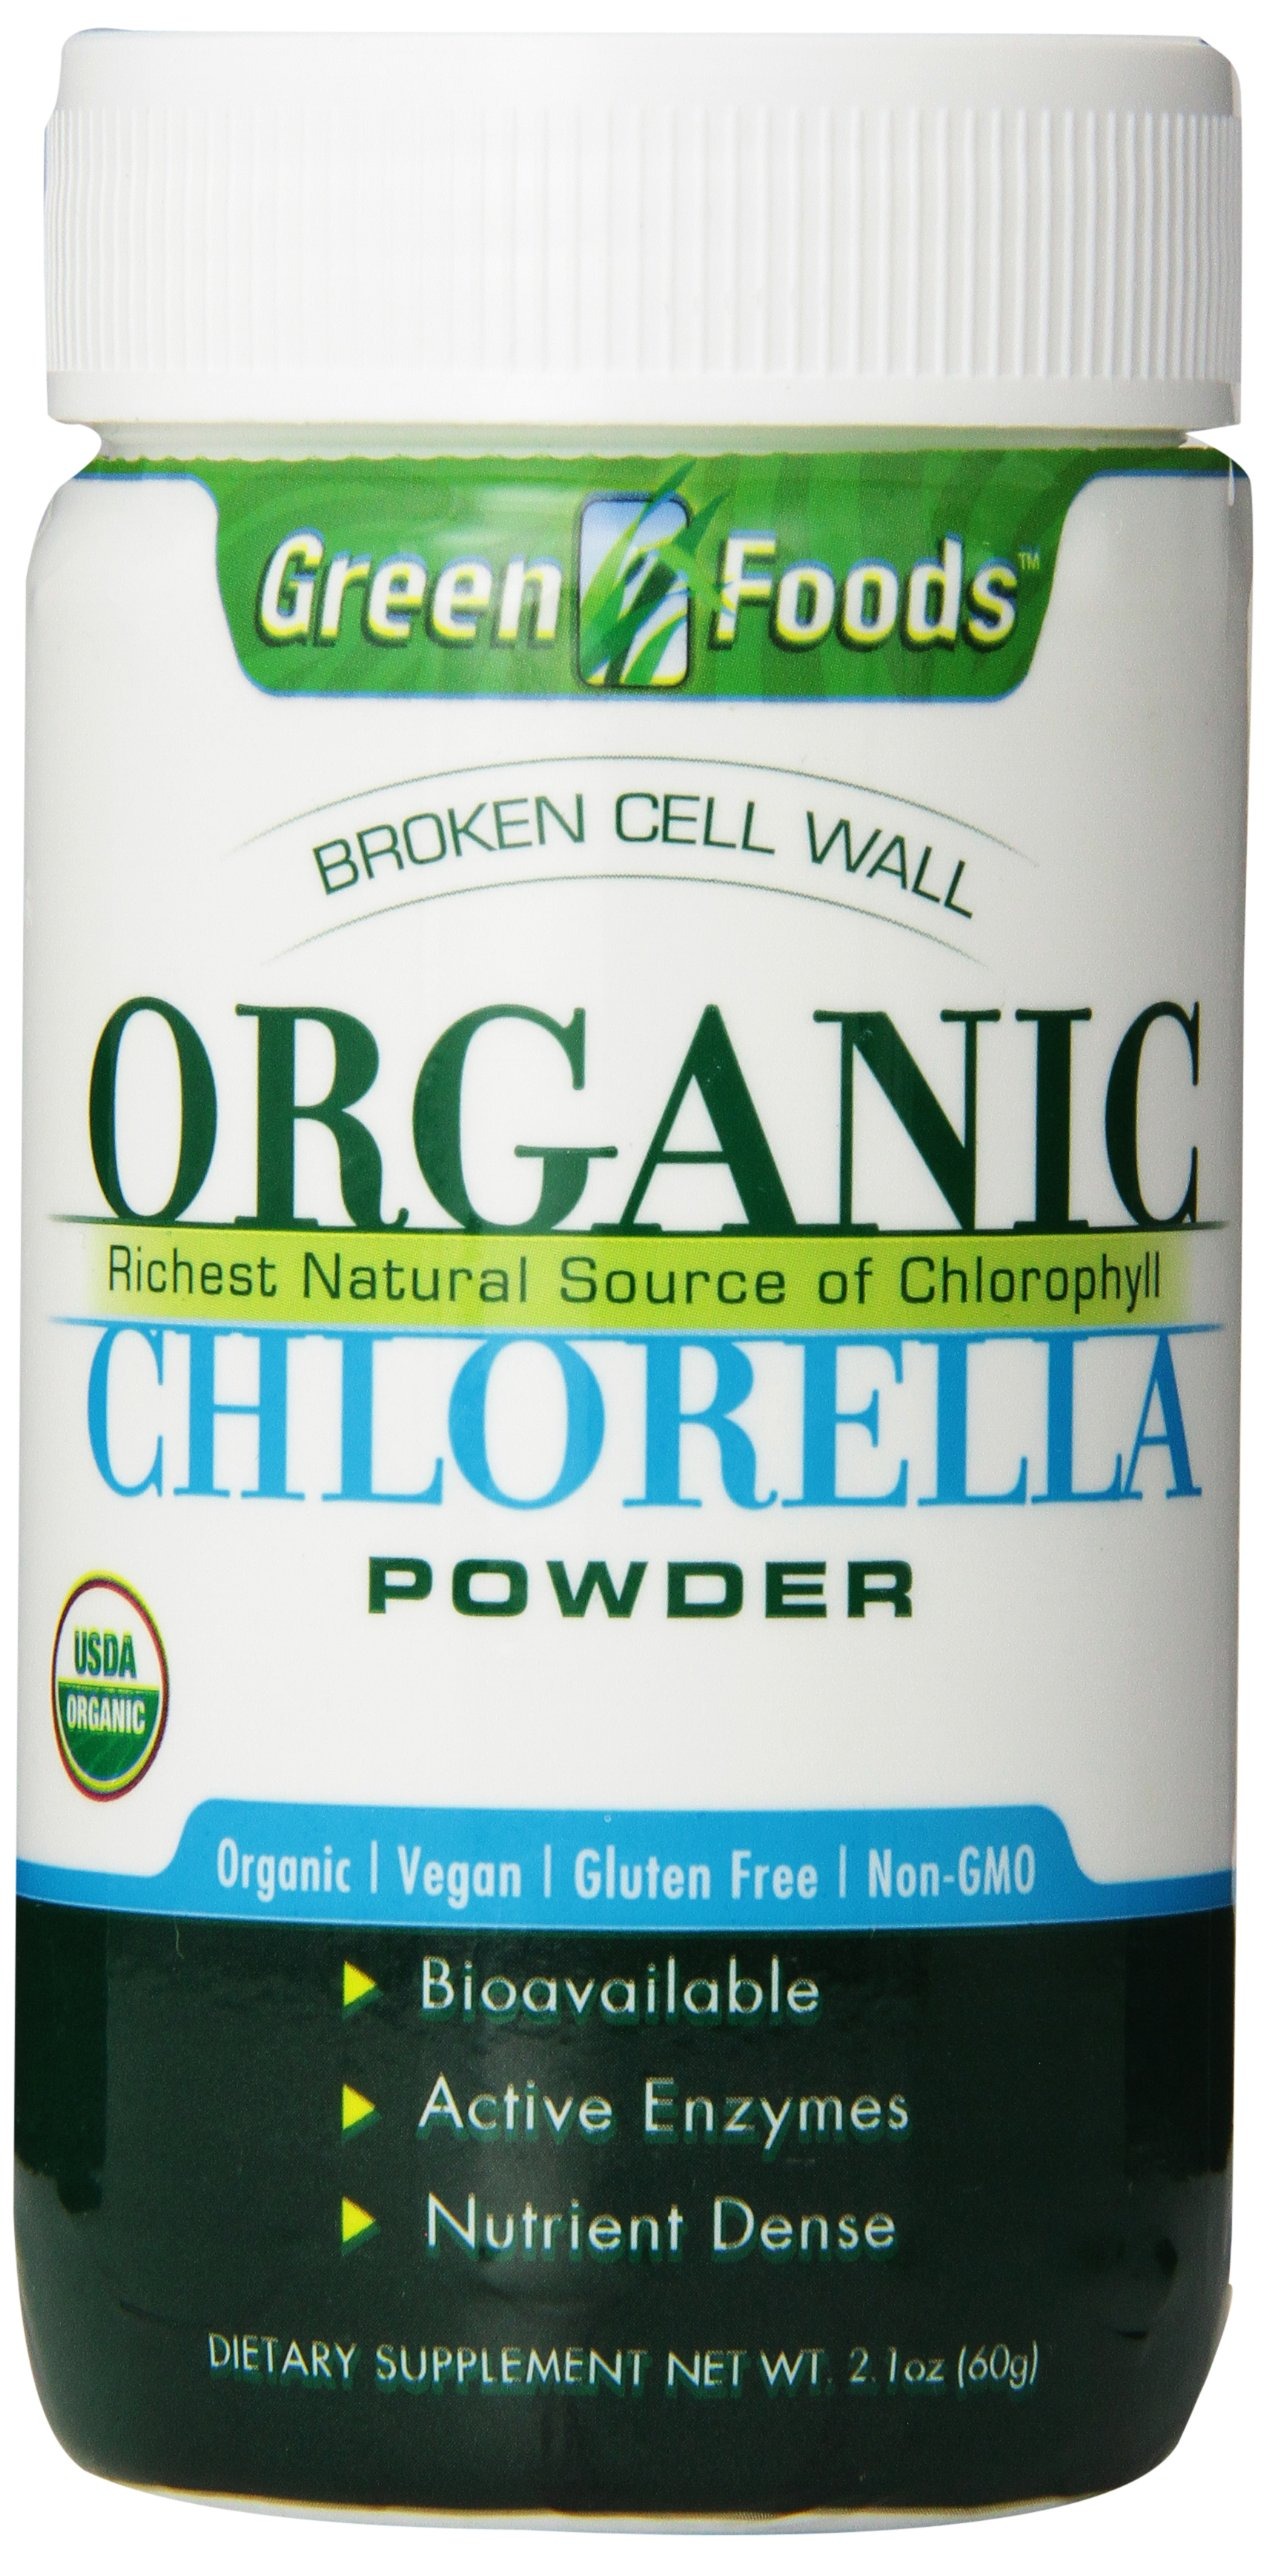
Item Name: Green Foods Organic Chlorella Powder, 2.1 Ounce
Bullet Point 1: Effective detoxification
Bullet Point 2: Powerful digestive enzymes strengthen our digestion system
Bullet Point 3: Powerful immunity boosting antioxidants
Value: 2.1
Unit: Ounce

Price: 14.97